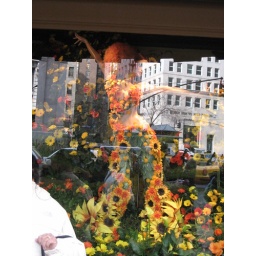
Dress made of flowers in the window at Macy's